Ministry of Justice (Taiwan)

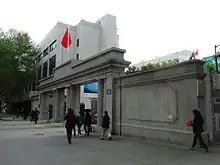
Former Ministry of Judicial Administration of the Republic of China in Nanjing.

Taiwan's first justice ministry was created as part of the Government-General of Taiwan when Taiwan was under Japanese rule.